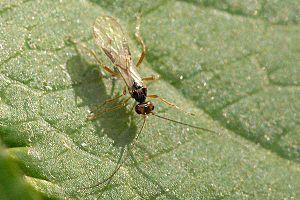
Les Alysiinae sont une sous-famille d'insectes hyménoptères de la famille des Braconidae. Ce sont des parasites.